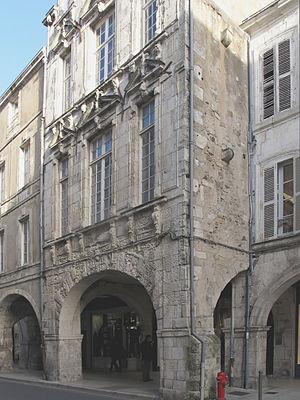
Rue en arcades, La Rochelle, France
La Rochelle est une ville du Sud-Ouest de la France, capitale historique de l'Aunis et préfecture du département de la Charente-Maritime, en région Nouvelle-Aquitaine.